Capture of Alhóndiga de Granaditas

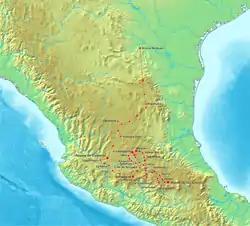
Map of Hidalgo's Campaign, which included the Alhóndiga confrontation.

After the grito de Dolores, Hidalgo got a total of 6000 men to start his fight. In a few days he entered San Miguel El Grande and Celaya without resistance, where he obtained even more funds and soldiers for his fight. Upon occupying Atotonilco, in the Bajío prairie, Hidalgo took a banner of the Virgin of Guadalupe, religious symbol of the inhabitants of the viceroyalty of New Spain that in the 16th century, after her apparition in Tepeyac, motivated the conversion to Catholicism of many indigenous people. This image would serve as Hidalgo's banner in his battles, it would be captured in the battle of Calderón Bridge and taken to Spain as a trophy; but in 1910, in the celebrations of the Centennial of the Independence, it was returned to Mexico. On September 24, Allende took Salamanca, where Hidalgo was proclaimed Captain General of the Armies of America and Allende Lieutenant General. In this city there was resistance and an attempt to sack, put down by Aldama. Upon leaving Salamanca, Hidalgo already had fifty thousand men for the fight.